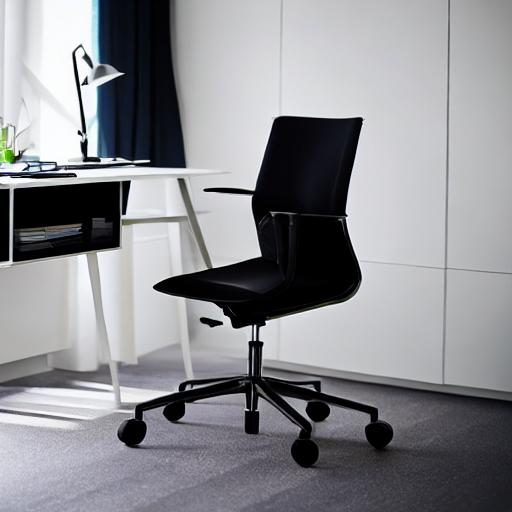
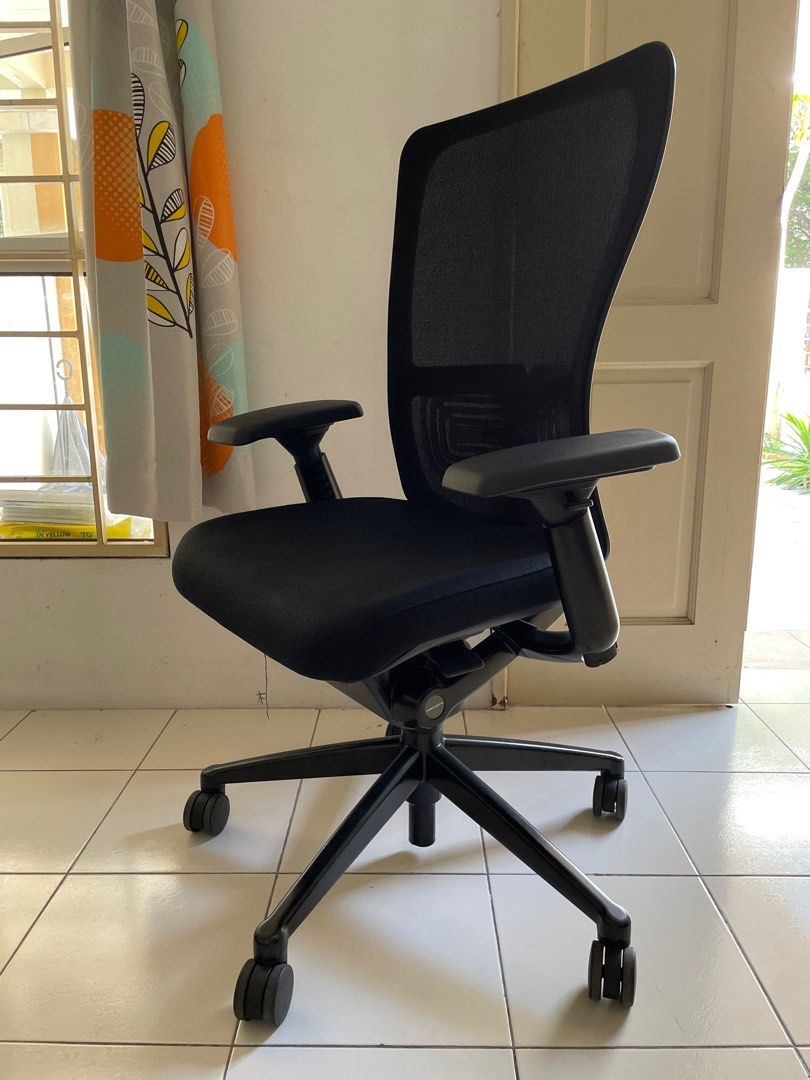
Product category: items_chair
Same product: no